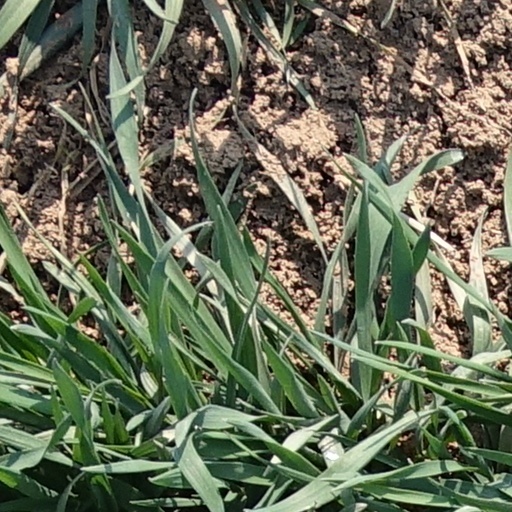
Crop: wheat